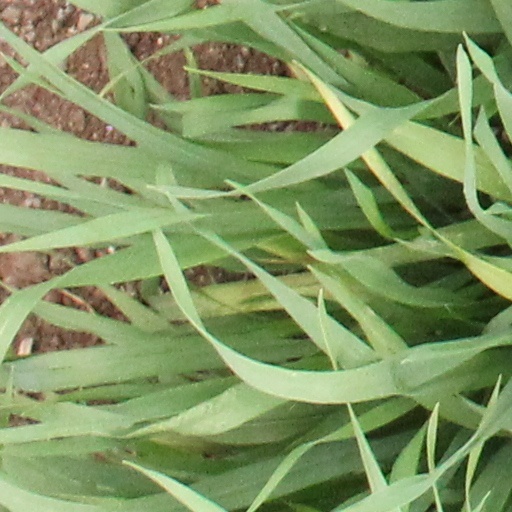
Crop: wheat